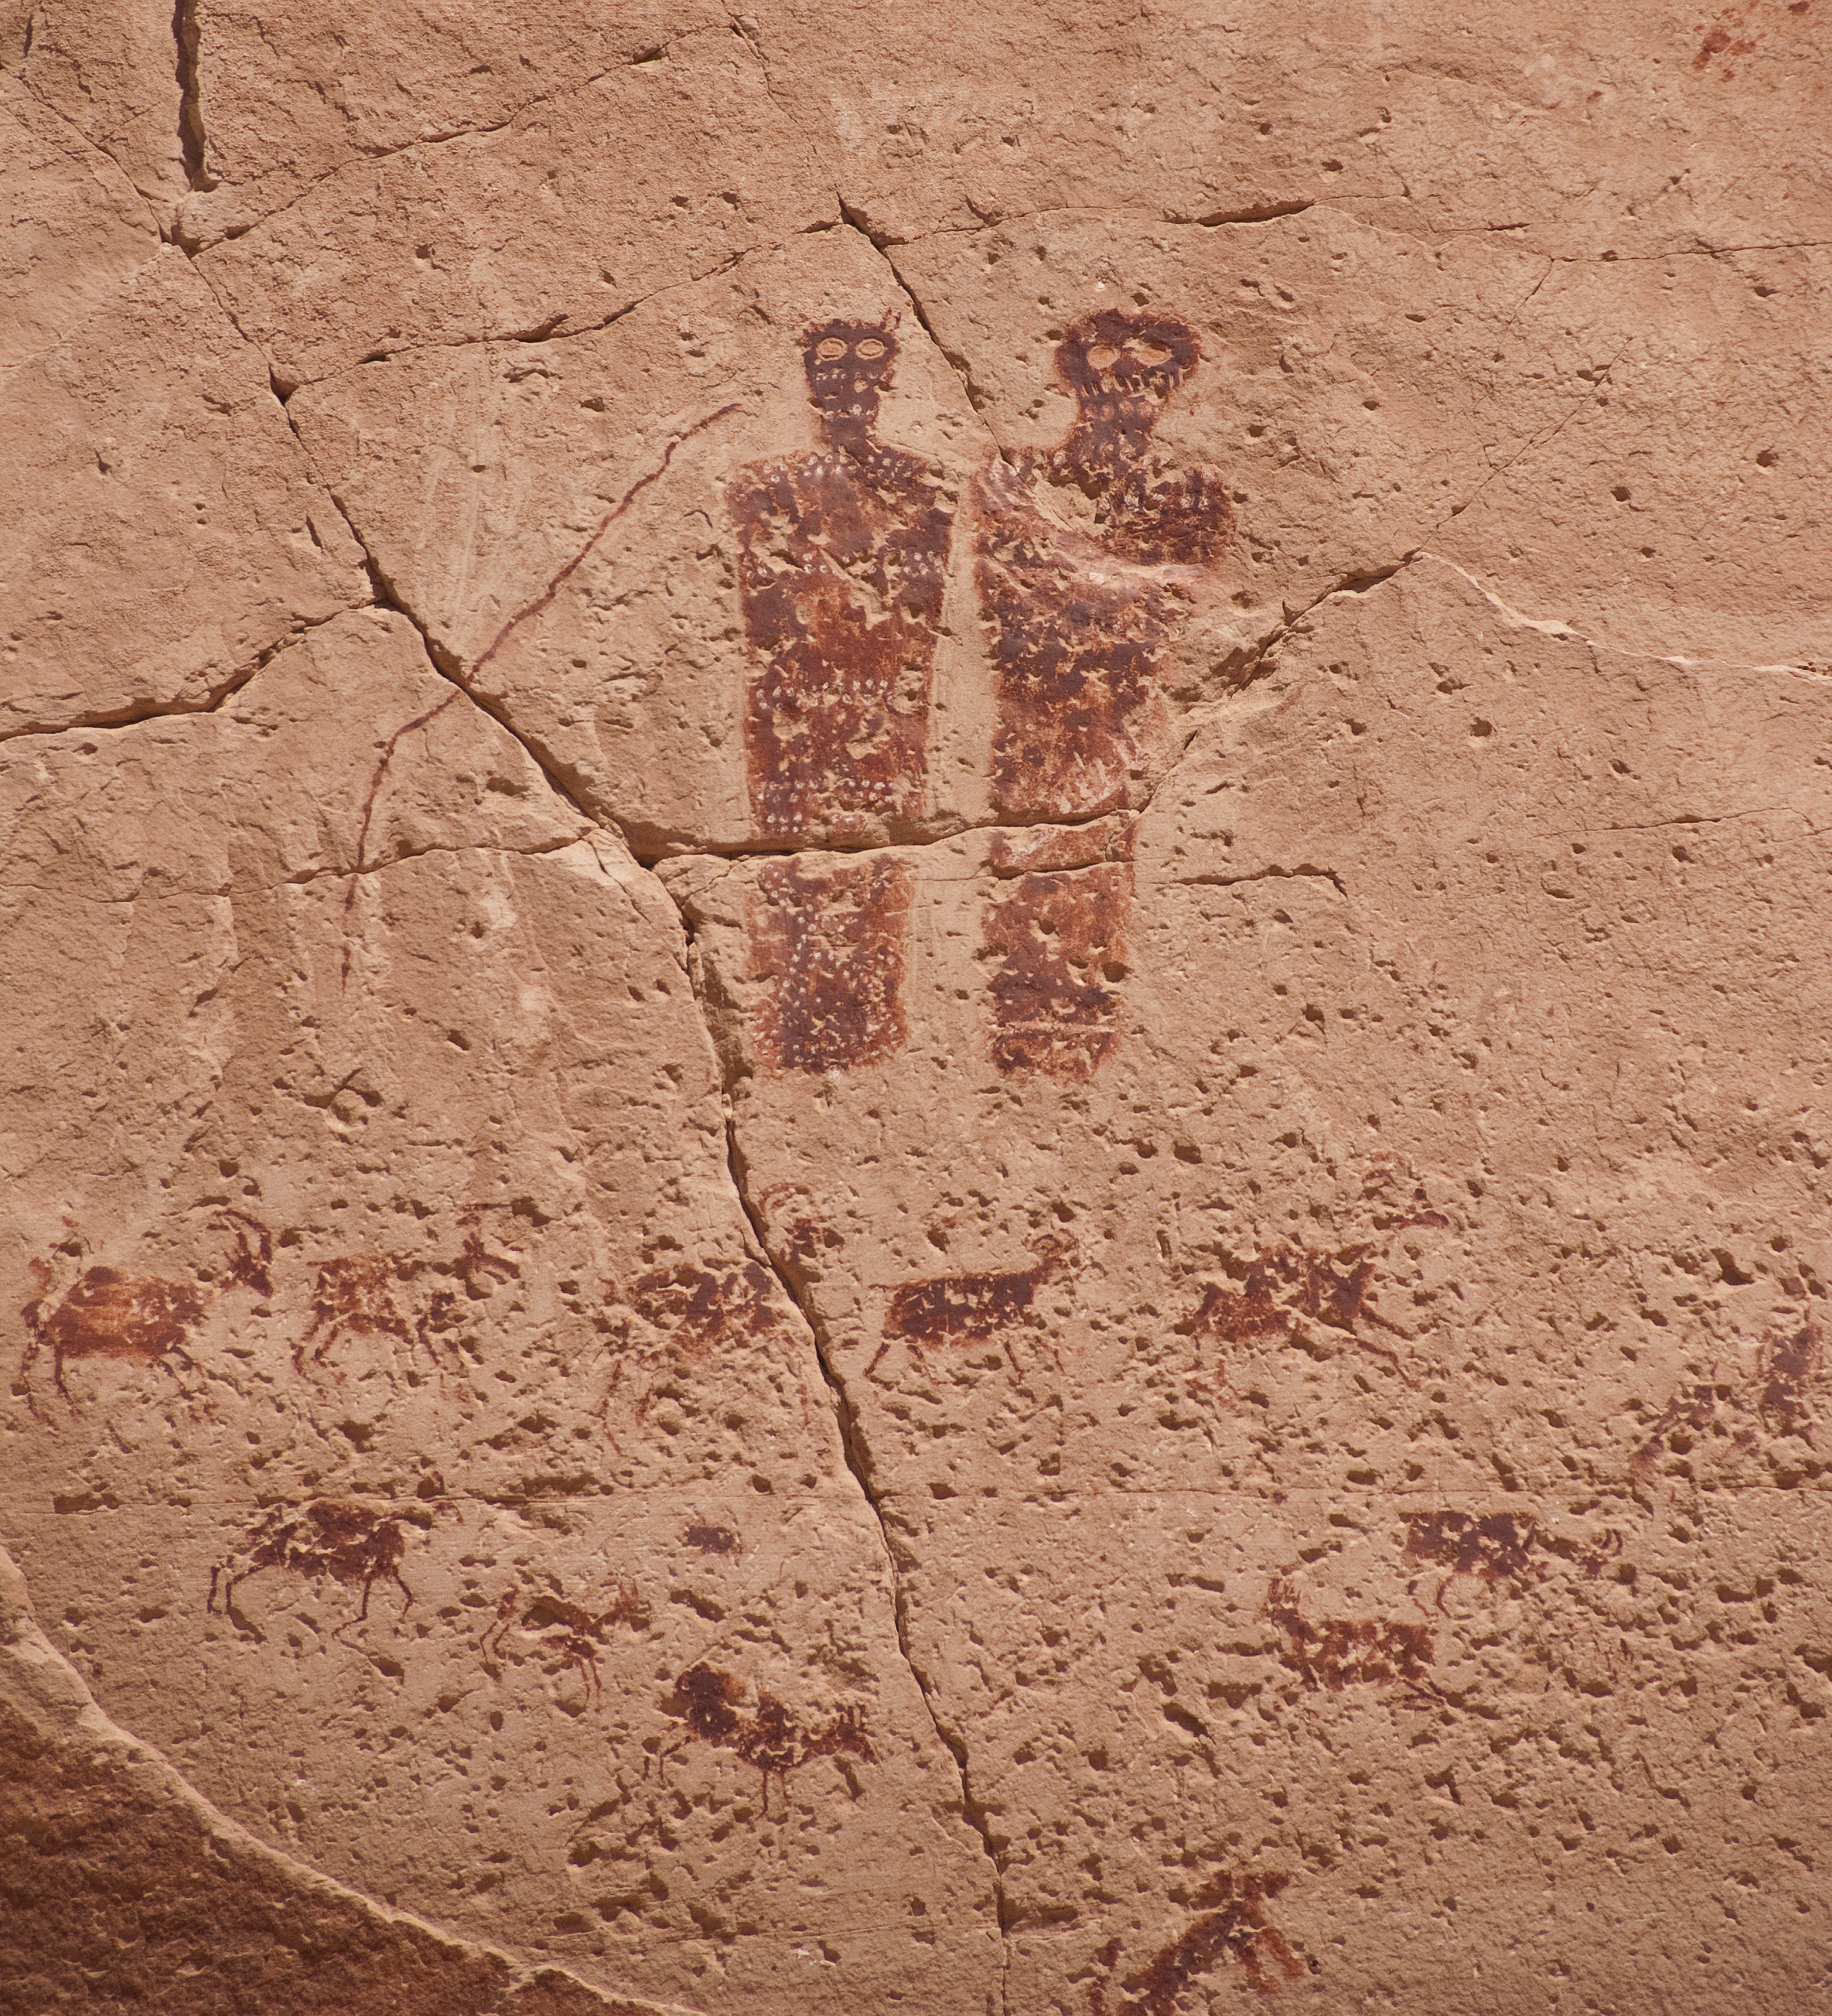
sand, rock, wood, wall, soil, brick, material, geology, temple, utah, horseshoecanyon, canyonlands, petroglyphs, ancient history